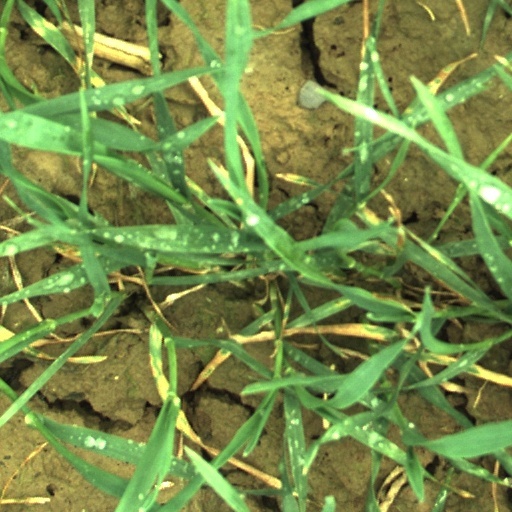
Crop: wheat